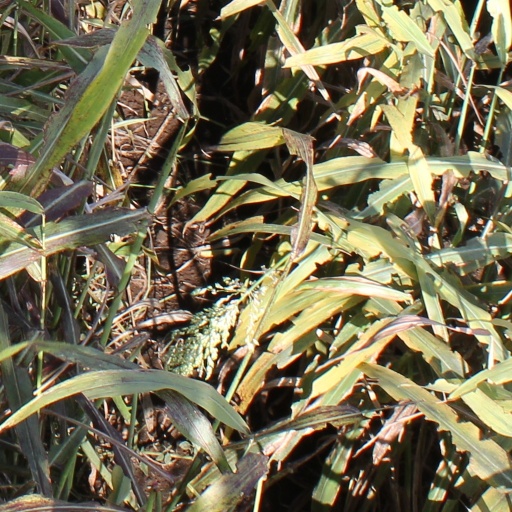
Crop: sorghum